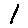
Label: 1